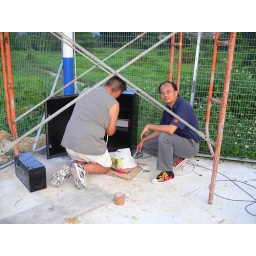
Engineers cooking up secret recipe in the black box